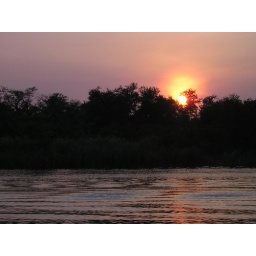
Sunset by Kanchanburi, river guest house